Lapworth Museum of Geology

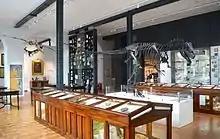
The Evolution of Life gallery

The Lapworth Museum contains three public galleries. The main hall of the Lapworth Museum forms the Evolution of Life gallery, and contains replica skeletons of the carnivorous dinosaur "Allosaurus" and the flying reptile "Pteranodon", as well as a floor-to-ceiling rock wall showing the major rock types and explaining the rock cycle. The gallery uses the Lapworth's fossil collections to tell the story of life from the Precambrian to the present day. Animated reconstructions show the changing local environment of the Midlands at key points in Earth history, including tropical reefs in the Silurian Period, swampy rainforests in the Carboniferous Period, shallow oceans in the Jurassic Period, and ice age tundra during the Quaternary Period. The gallery also contains displays on modern biodiversity, human evolution, and the life and work of Charles Lapworth.